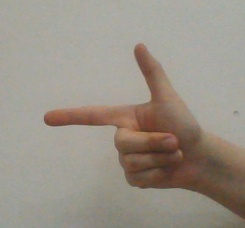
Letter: yaa